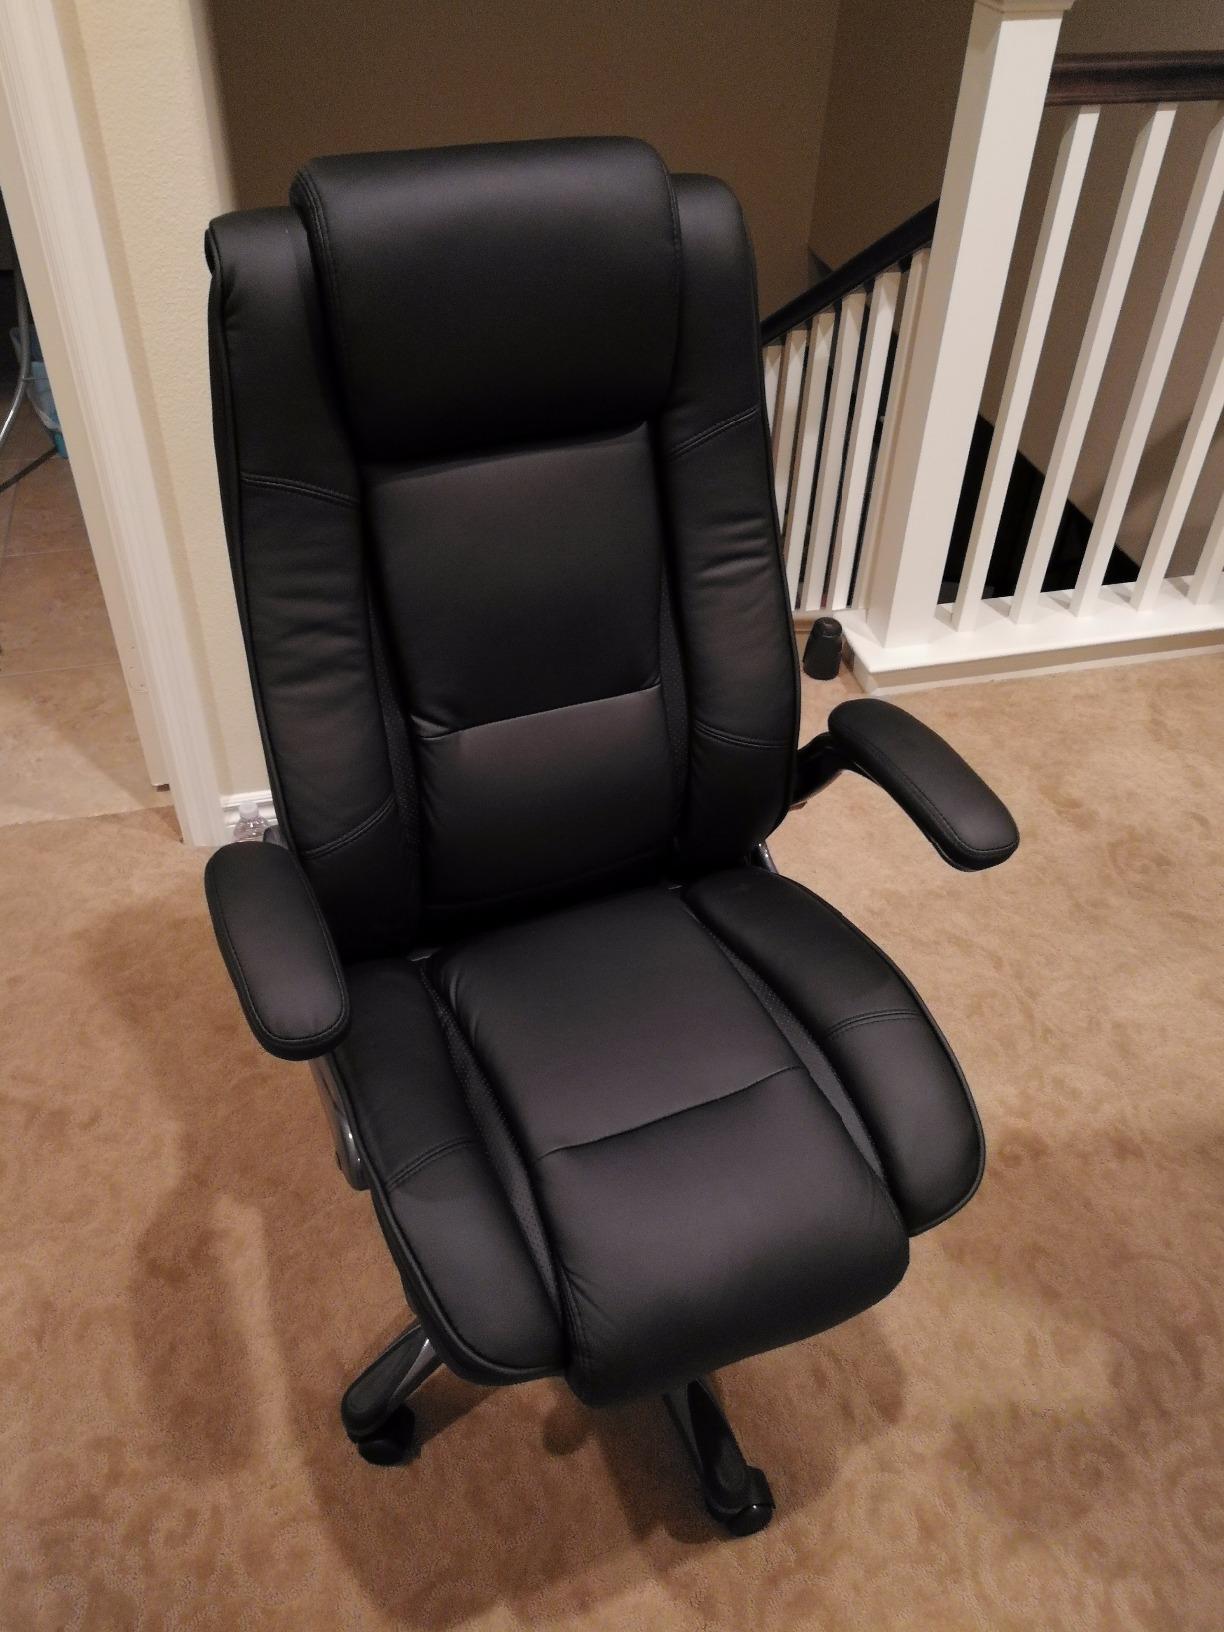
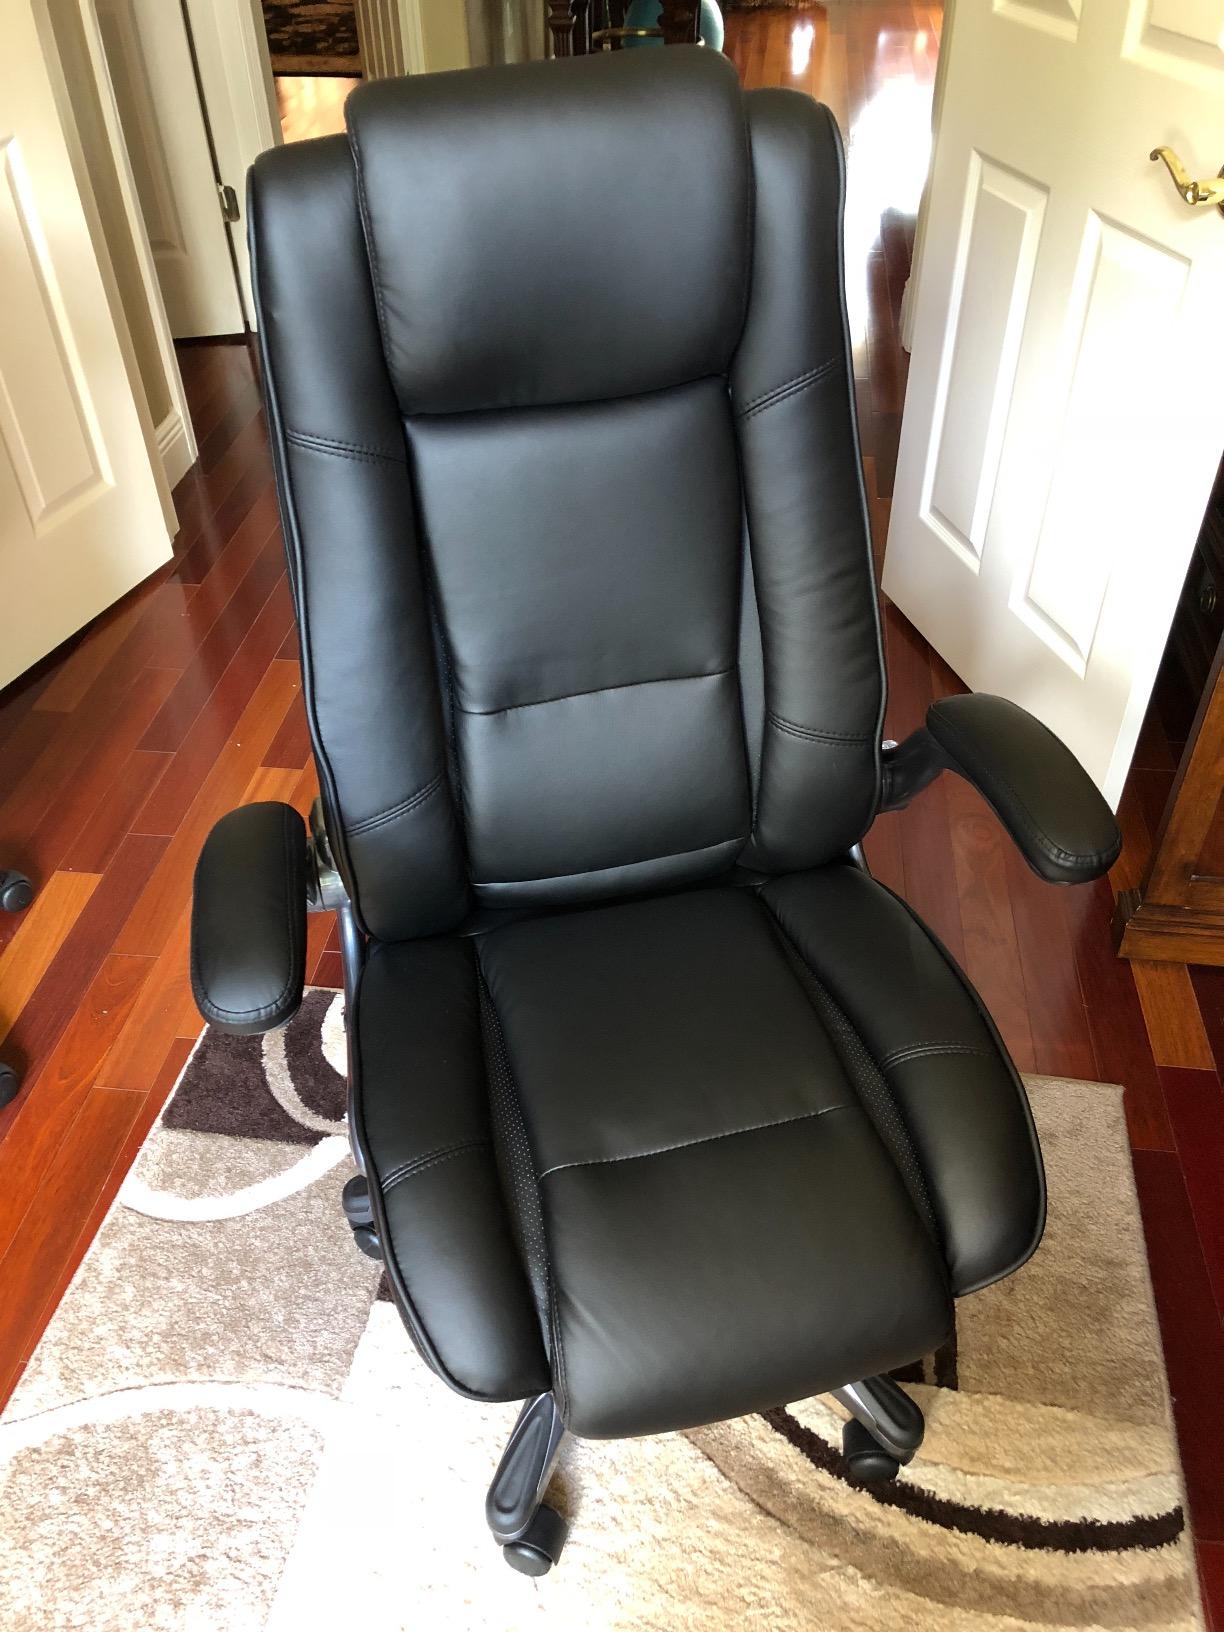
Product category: items_chair
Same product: yes